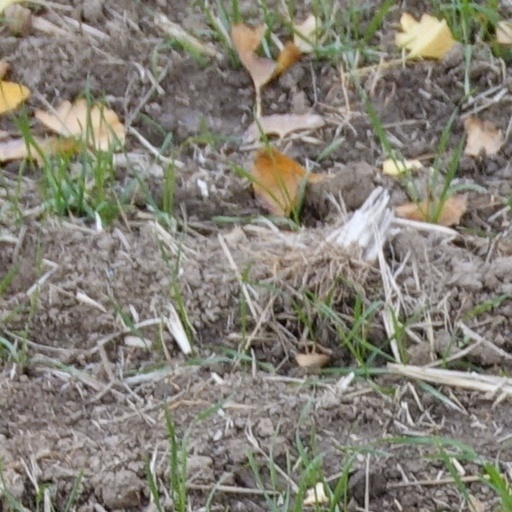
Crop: wheat